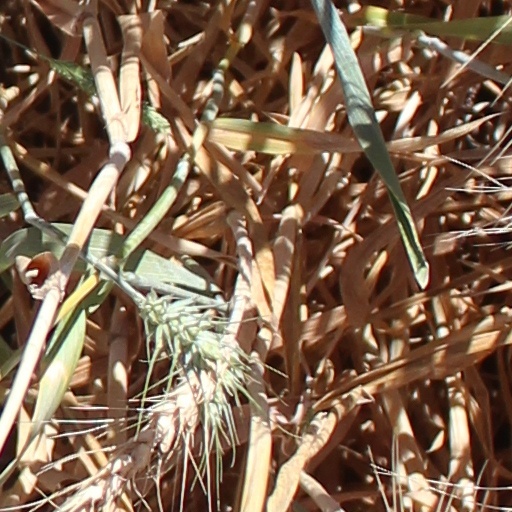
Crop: wheat